Armed Forces of the Republic of Ivory Coast

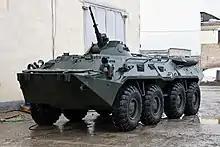
A BTR-80 similar to this one is used by the Ivory Coast

After achieving independence from France in 1960, Ivory Coast maintained strong links with France through bilateral defence agreements. French training and operating techniques have been used since the establishment of the air force. The first aircraft were supplied in 1961 and included three Douglas C-47s and seven MH.1521 Broussard STOL utility aircraft. The first jet aircraft entered service in October 1980 which were six Alpha Jet CI light attack and advanced training aircraft; six more were ordered, but this was subsequently cancelled. However, another was purchased in 1983.